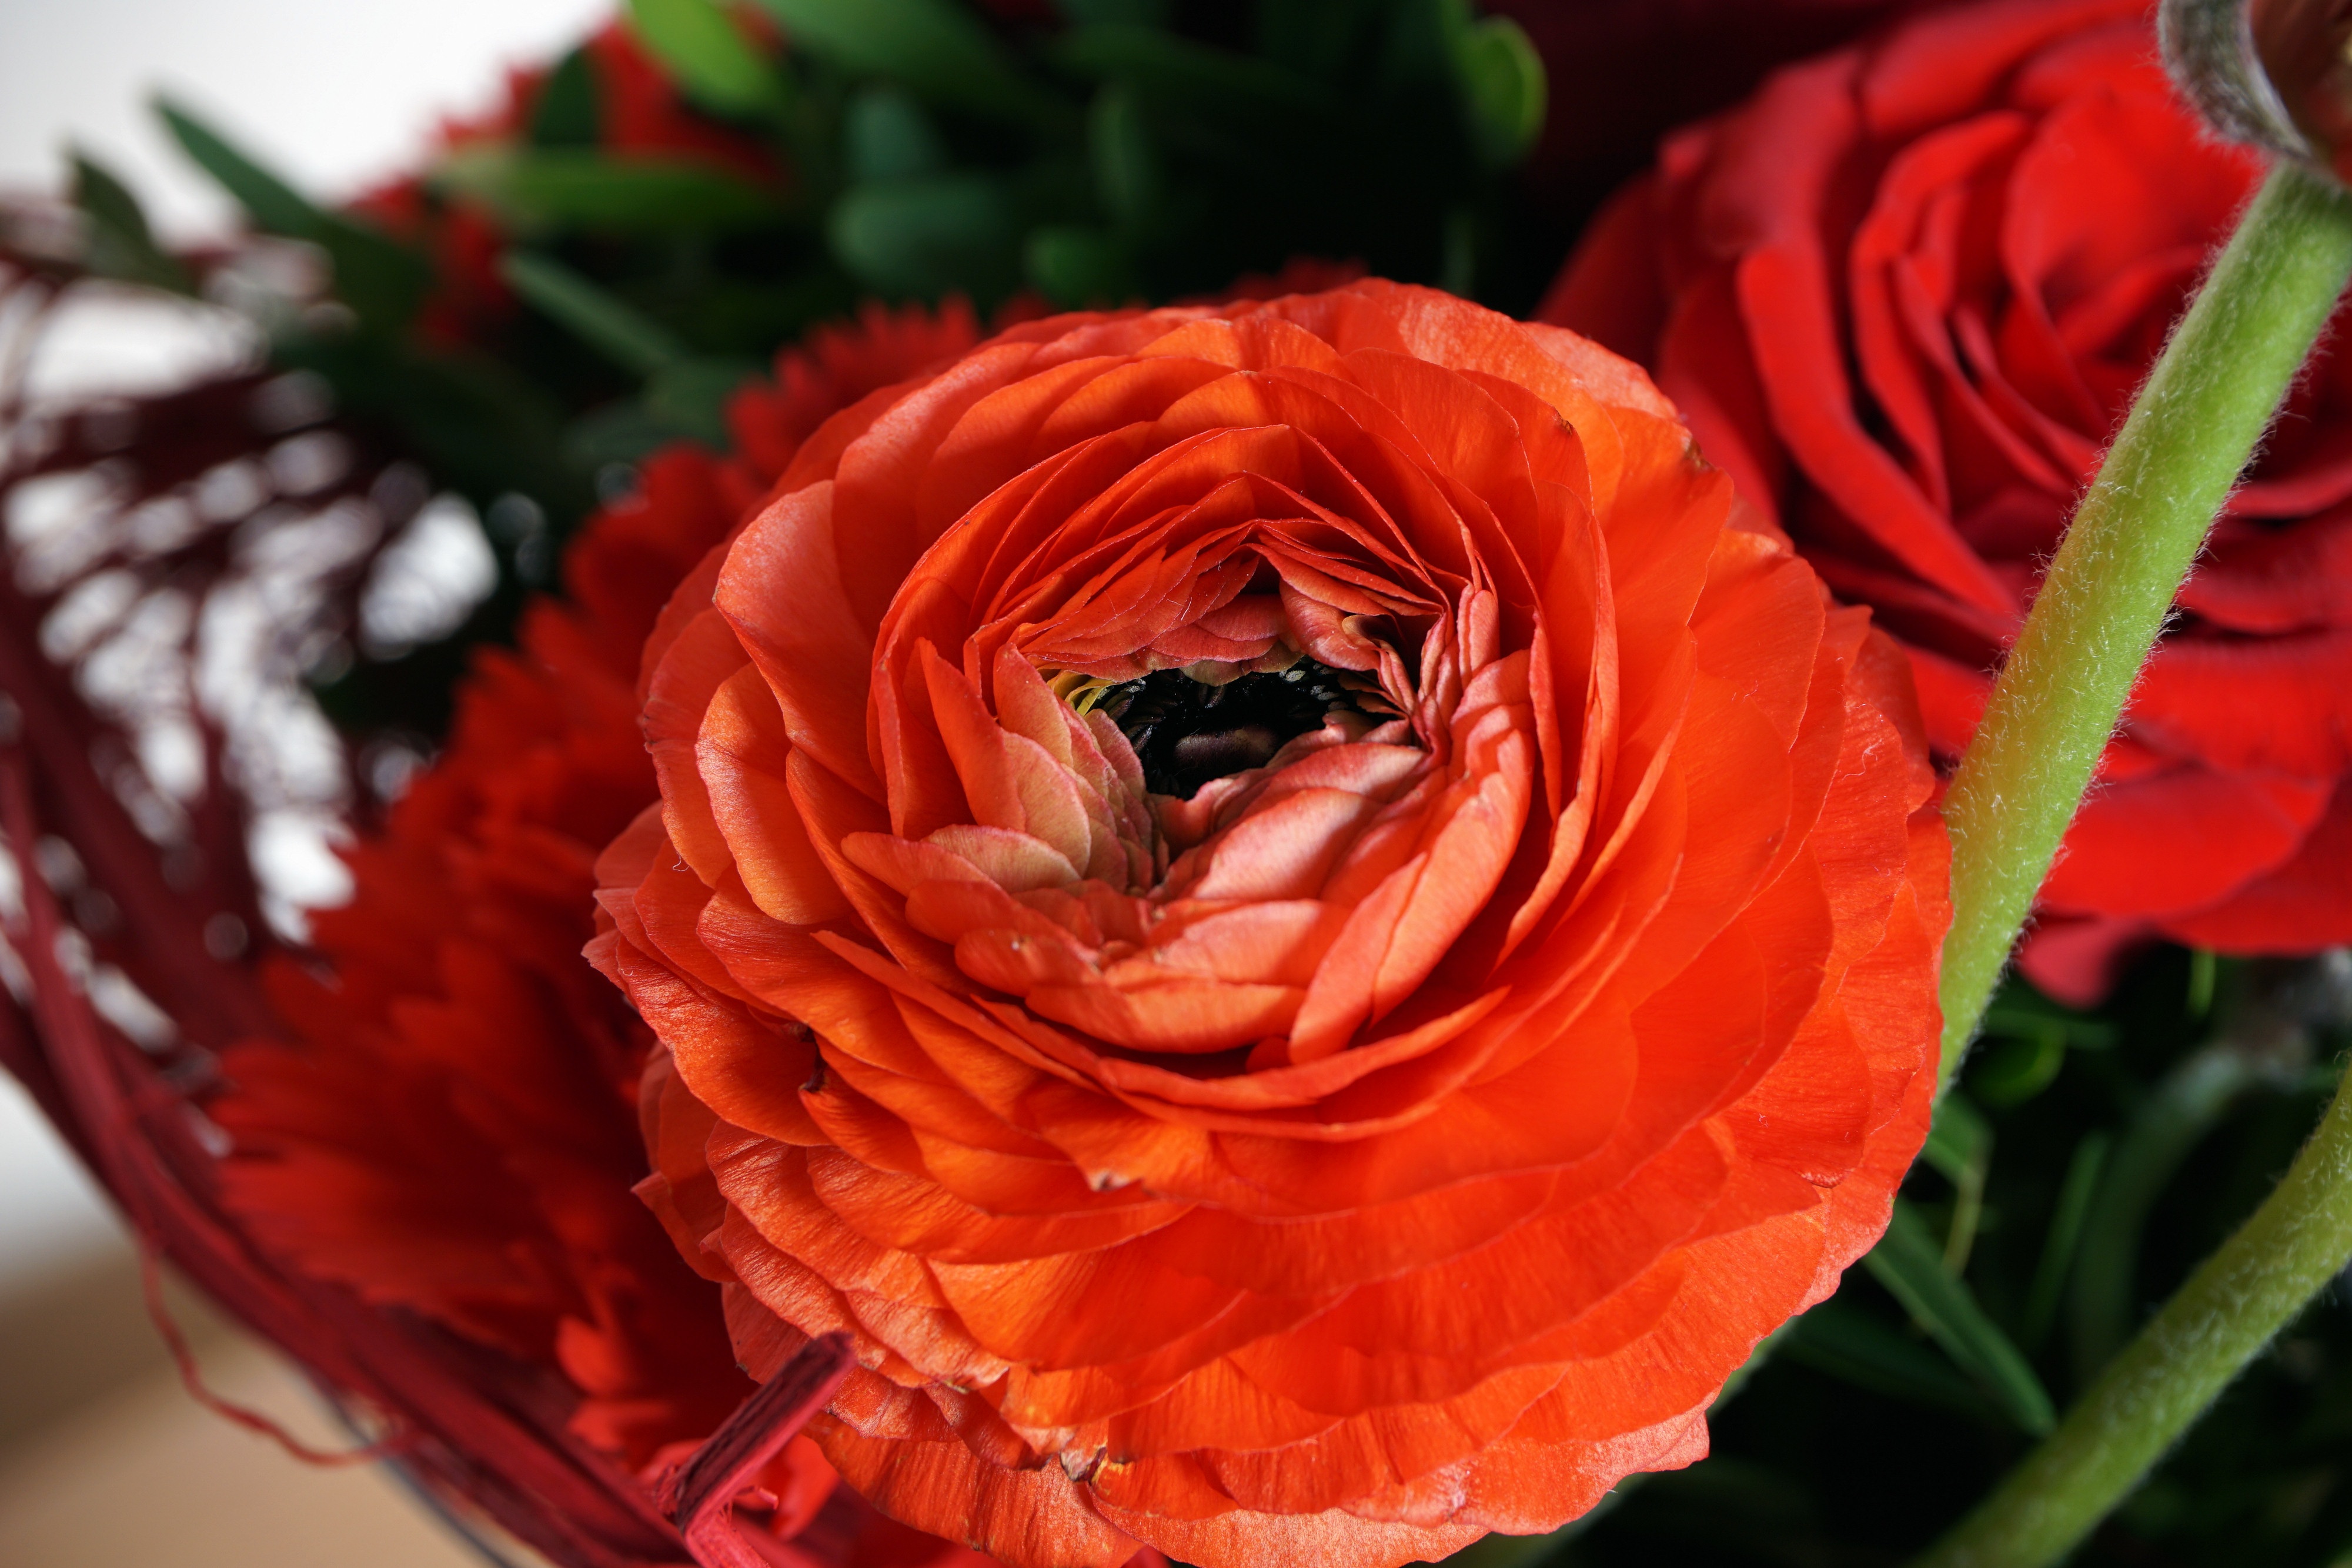
nature, blossom, plant, flower, petal, bloom, rose, spring, red, macro, close, flora, floristry, macro photography, flowering plant, garden roses, rose family, flower bouquet, floral design, land plant, flower arranging